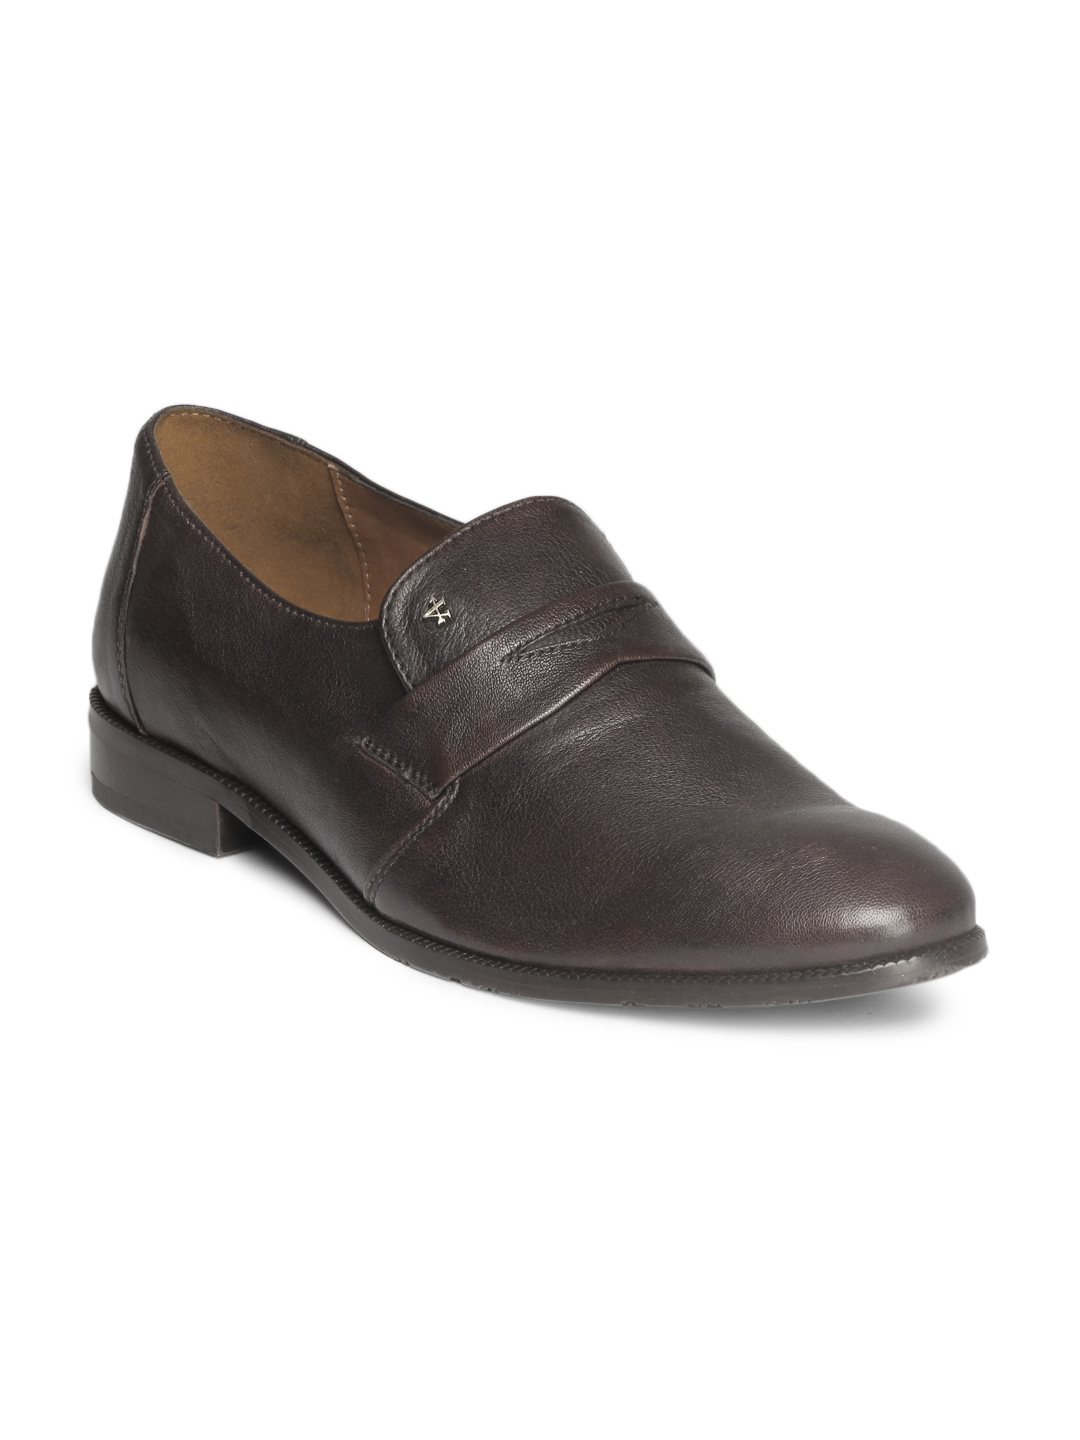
Arrow Men Brown Formal Shoes
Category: Footwear / Shoes / Formal Shoes
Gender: Men
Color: Brown
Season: Summer 2013
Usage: Formal